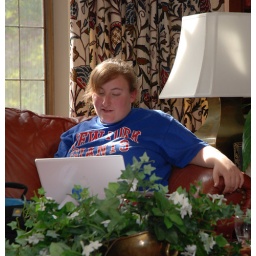
Michelle is working on her computer by the window at the Virginia Ball Center.